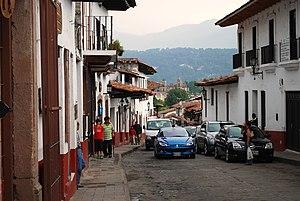
Valle de Bravo est une commune mexicaine de l'État de Mexico, située a 156 kilomètres au sud-ouest de la ville de Mexico. Elle reçoit son nom de San Francisco del Valle et du général don Nicolás Bravo, défenseur du Château de Chapultepec lors de la célèbre bataille des "Niños Héroes". Valle de Bravo reçoit le titre de ville typique en 1971 et de village magique en 2005.